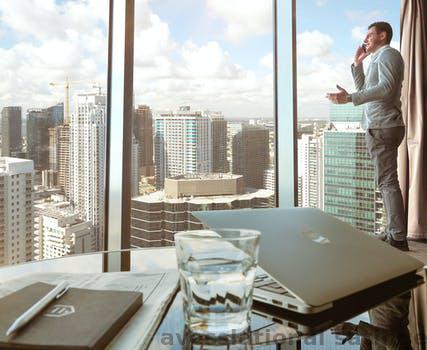
Label: Watermark